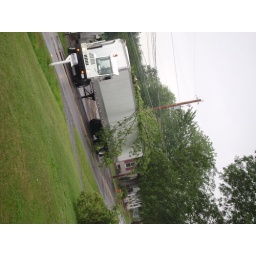
tree parked on truck in watsontowntree parked on truck in watsontown